Louise Guthrie

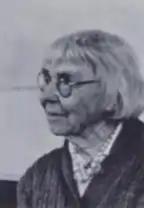

Louise Guthrie (10 October 1879 – 20 February 1966) was a South African botanist and botanical artist.